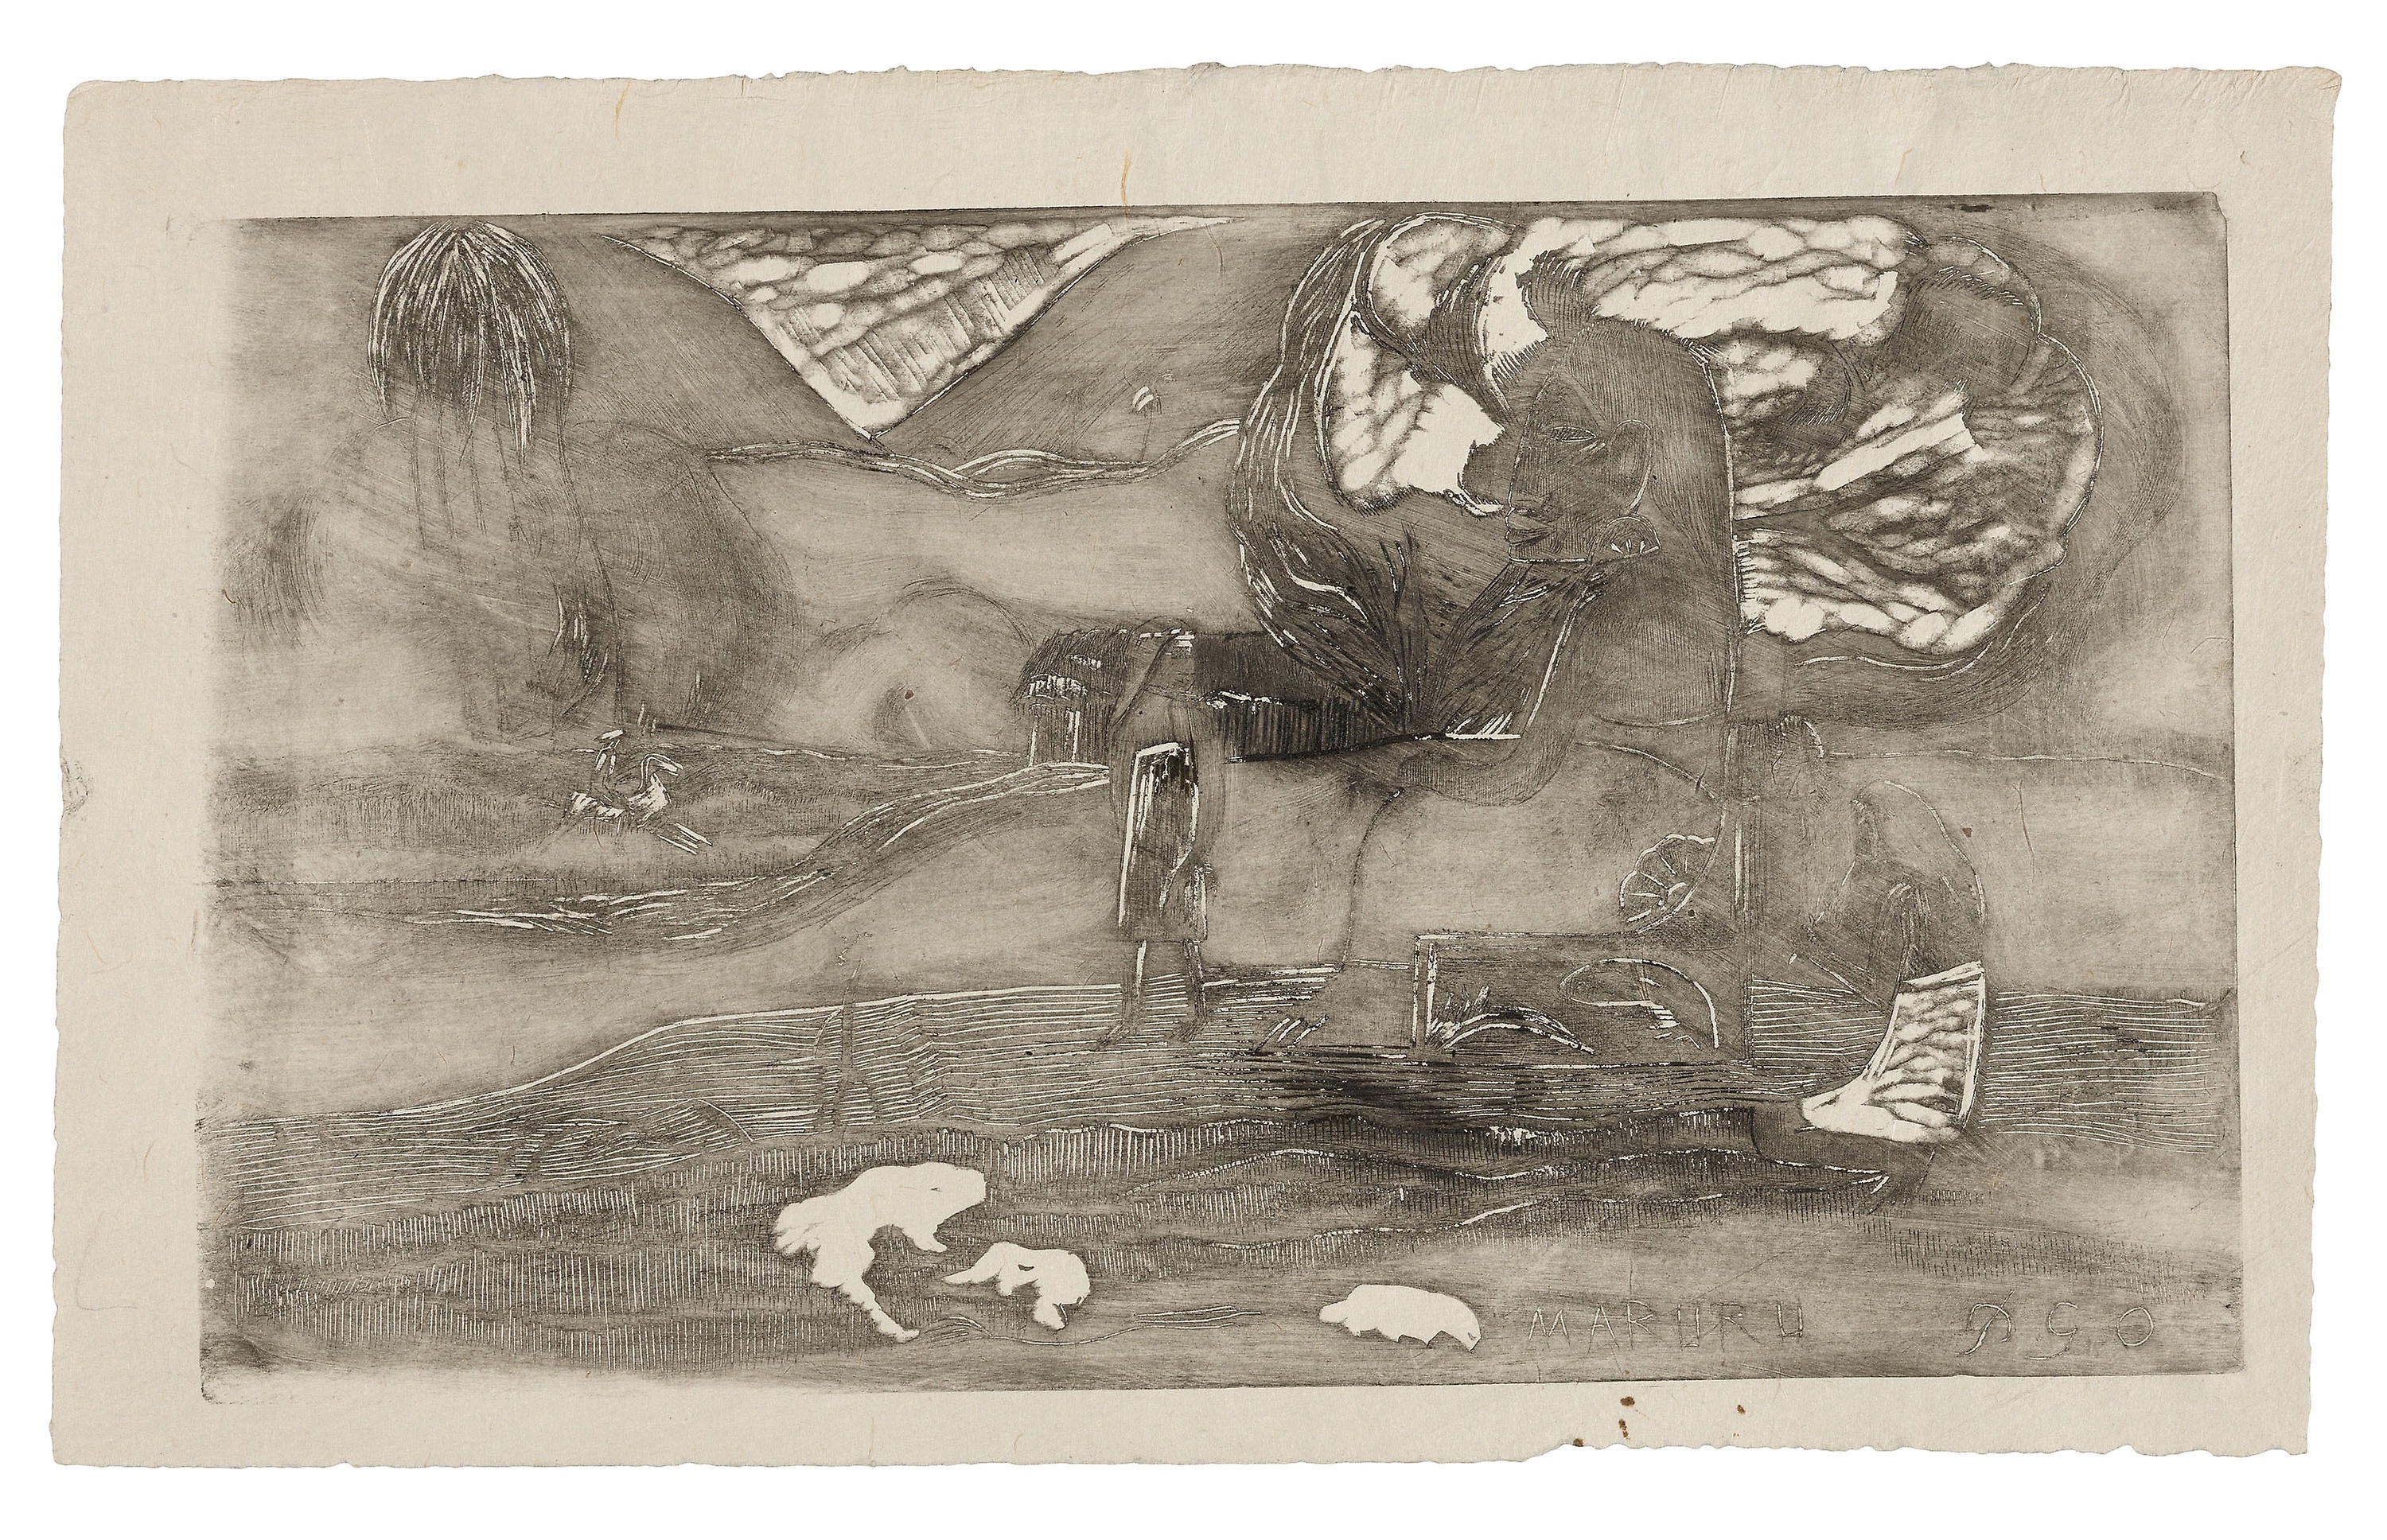
fauna, art, painting, drawing, artwork, picture frame, sketch, visual arts, black and white, illustration, stock photography, carnivoran, figure drawing